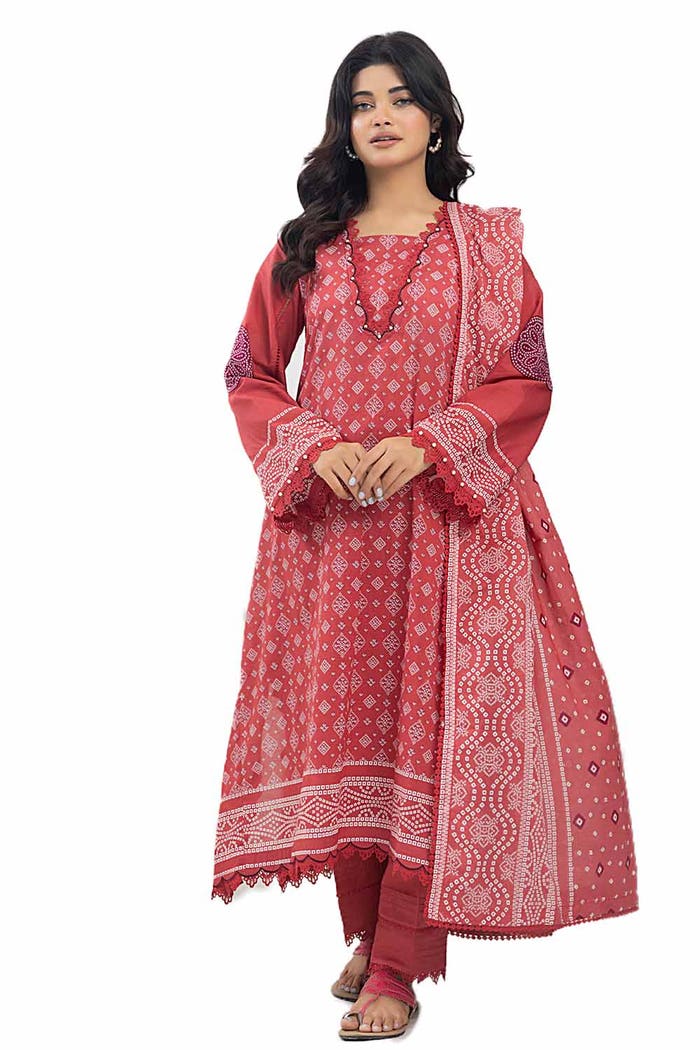
red multi embroidered salwar suit